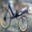
Label: bicycle